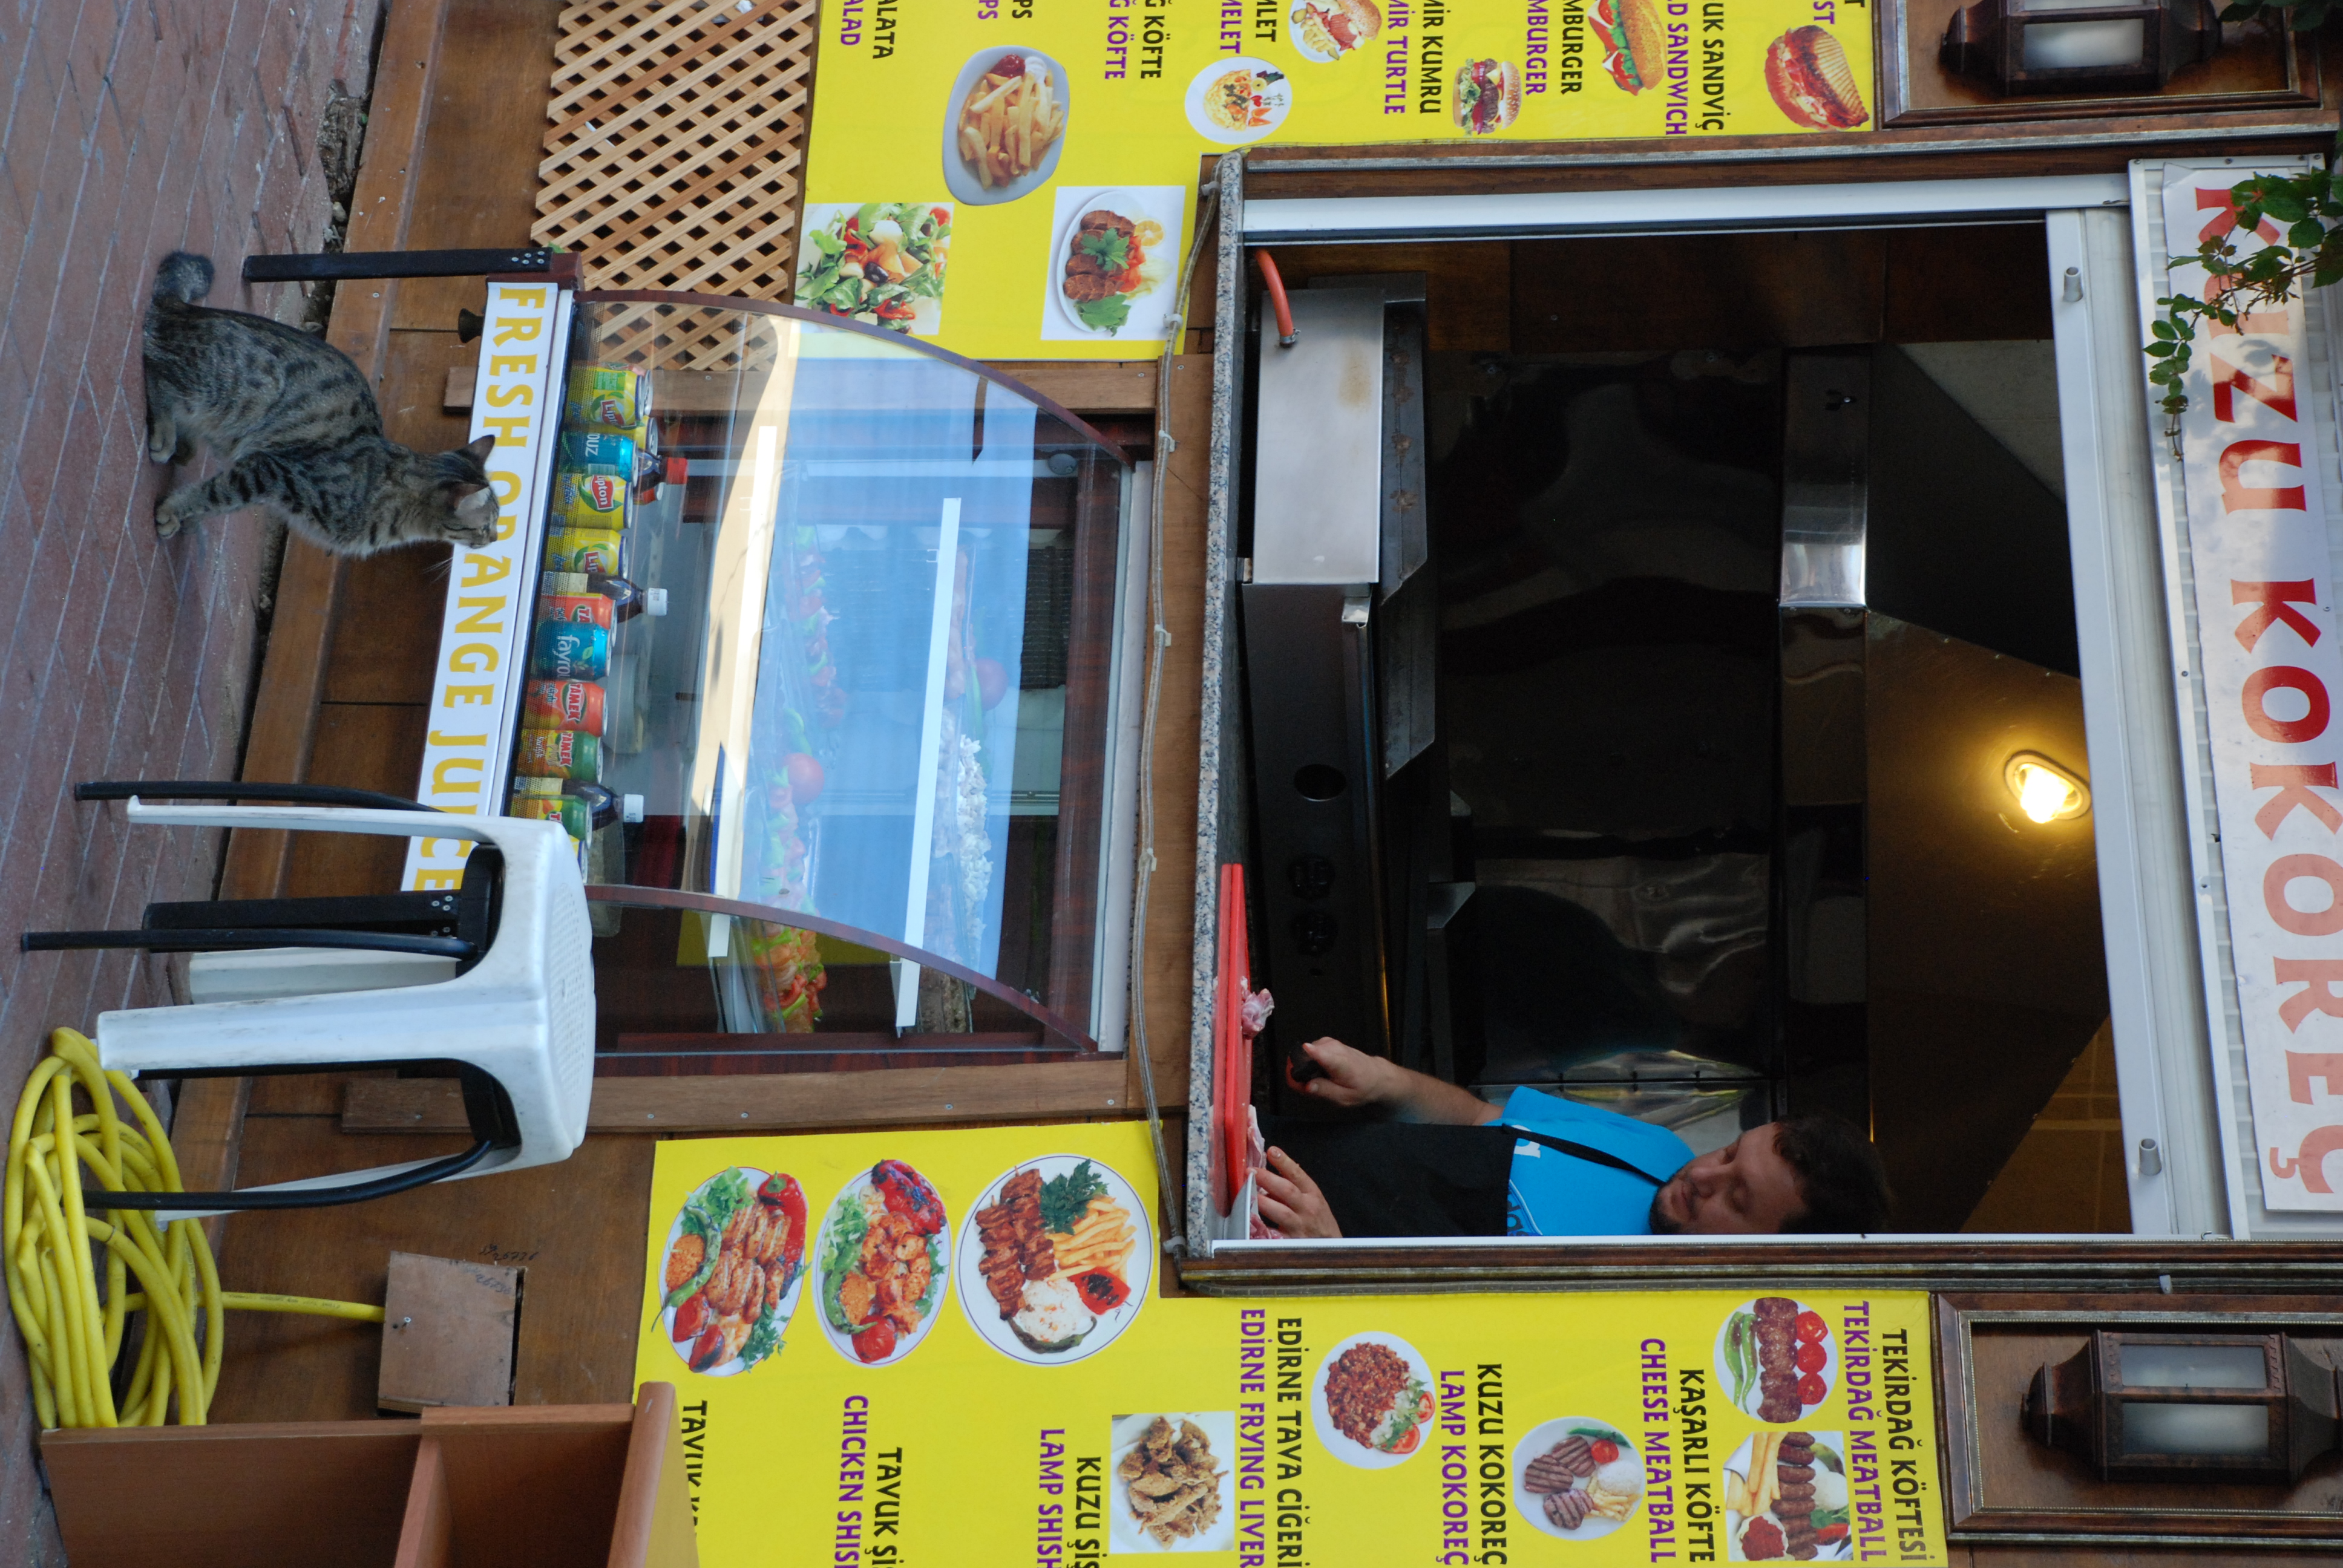
food, vendor, vehicle, fast food